Thames A-class rater

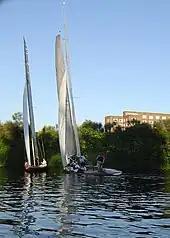
Thames Raters near Raven's Ait

The Thames A Class Rater is both a historic and modern specialist sailing craft designed for the particular conditions at Thames Sailing Club, on the River Thames at Surbiton in England. The class is a development of the Half Rater, which was designed by Linton Hope and Alfred Burgoyne in 1907. The rules refer to the craft as a yacht.